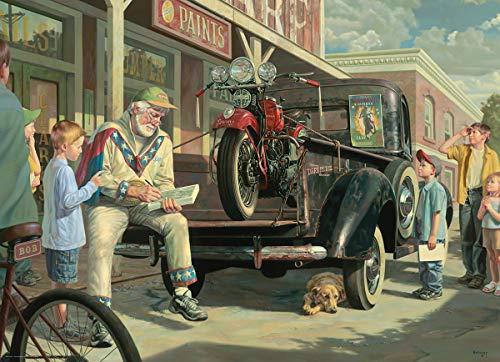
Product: The Daredevil by Bob Byerley Puzzle, 300-Piece
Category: Toys & Games | Puzzles | Jigsaw Puzzles
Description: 300-Piece Puzzle.
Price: $14.99
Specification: ProductDimensions:19.2x26.5x0.1inches|ItemWeight:1.2pounds|ShippingWeight:1.2pounds(Viewshippingratesandpolicies)|DomesticShipping:ItemcanbeshippedwithinU.S.|InternationalShipping:ThisitemcanbeshippedtoselectcountriesoutsideoftheU.S.LearnMore|ASIN:B00BPVBO8U|Itemmodelnumber:8300-0441|Manufacturerrecommendedage:6-15years